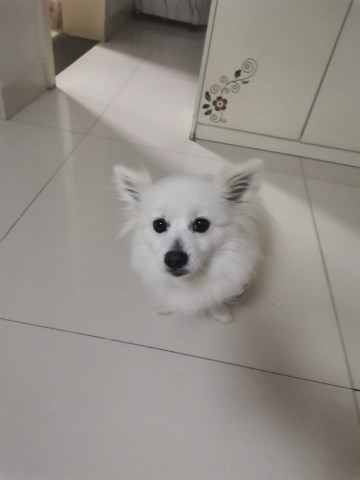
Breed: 1936-n000005-Pomeranian